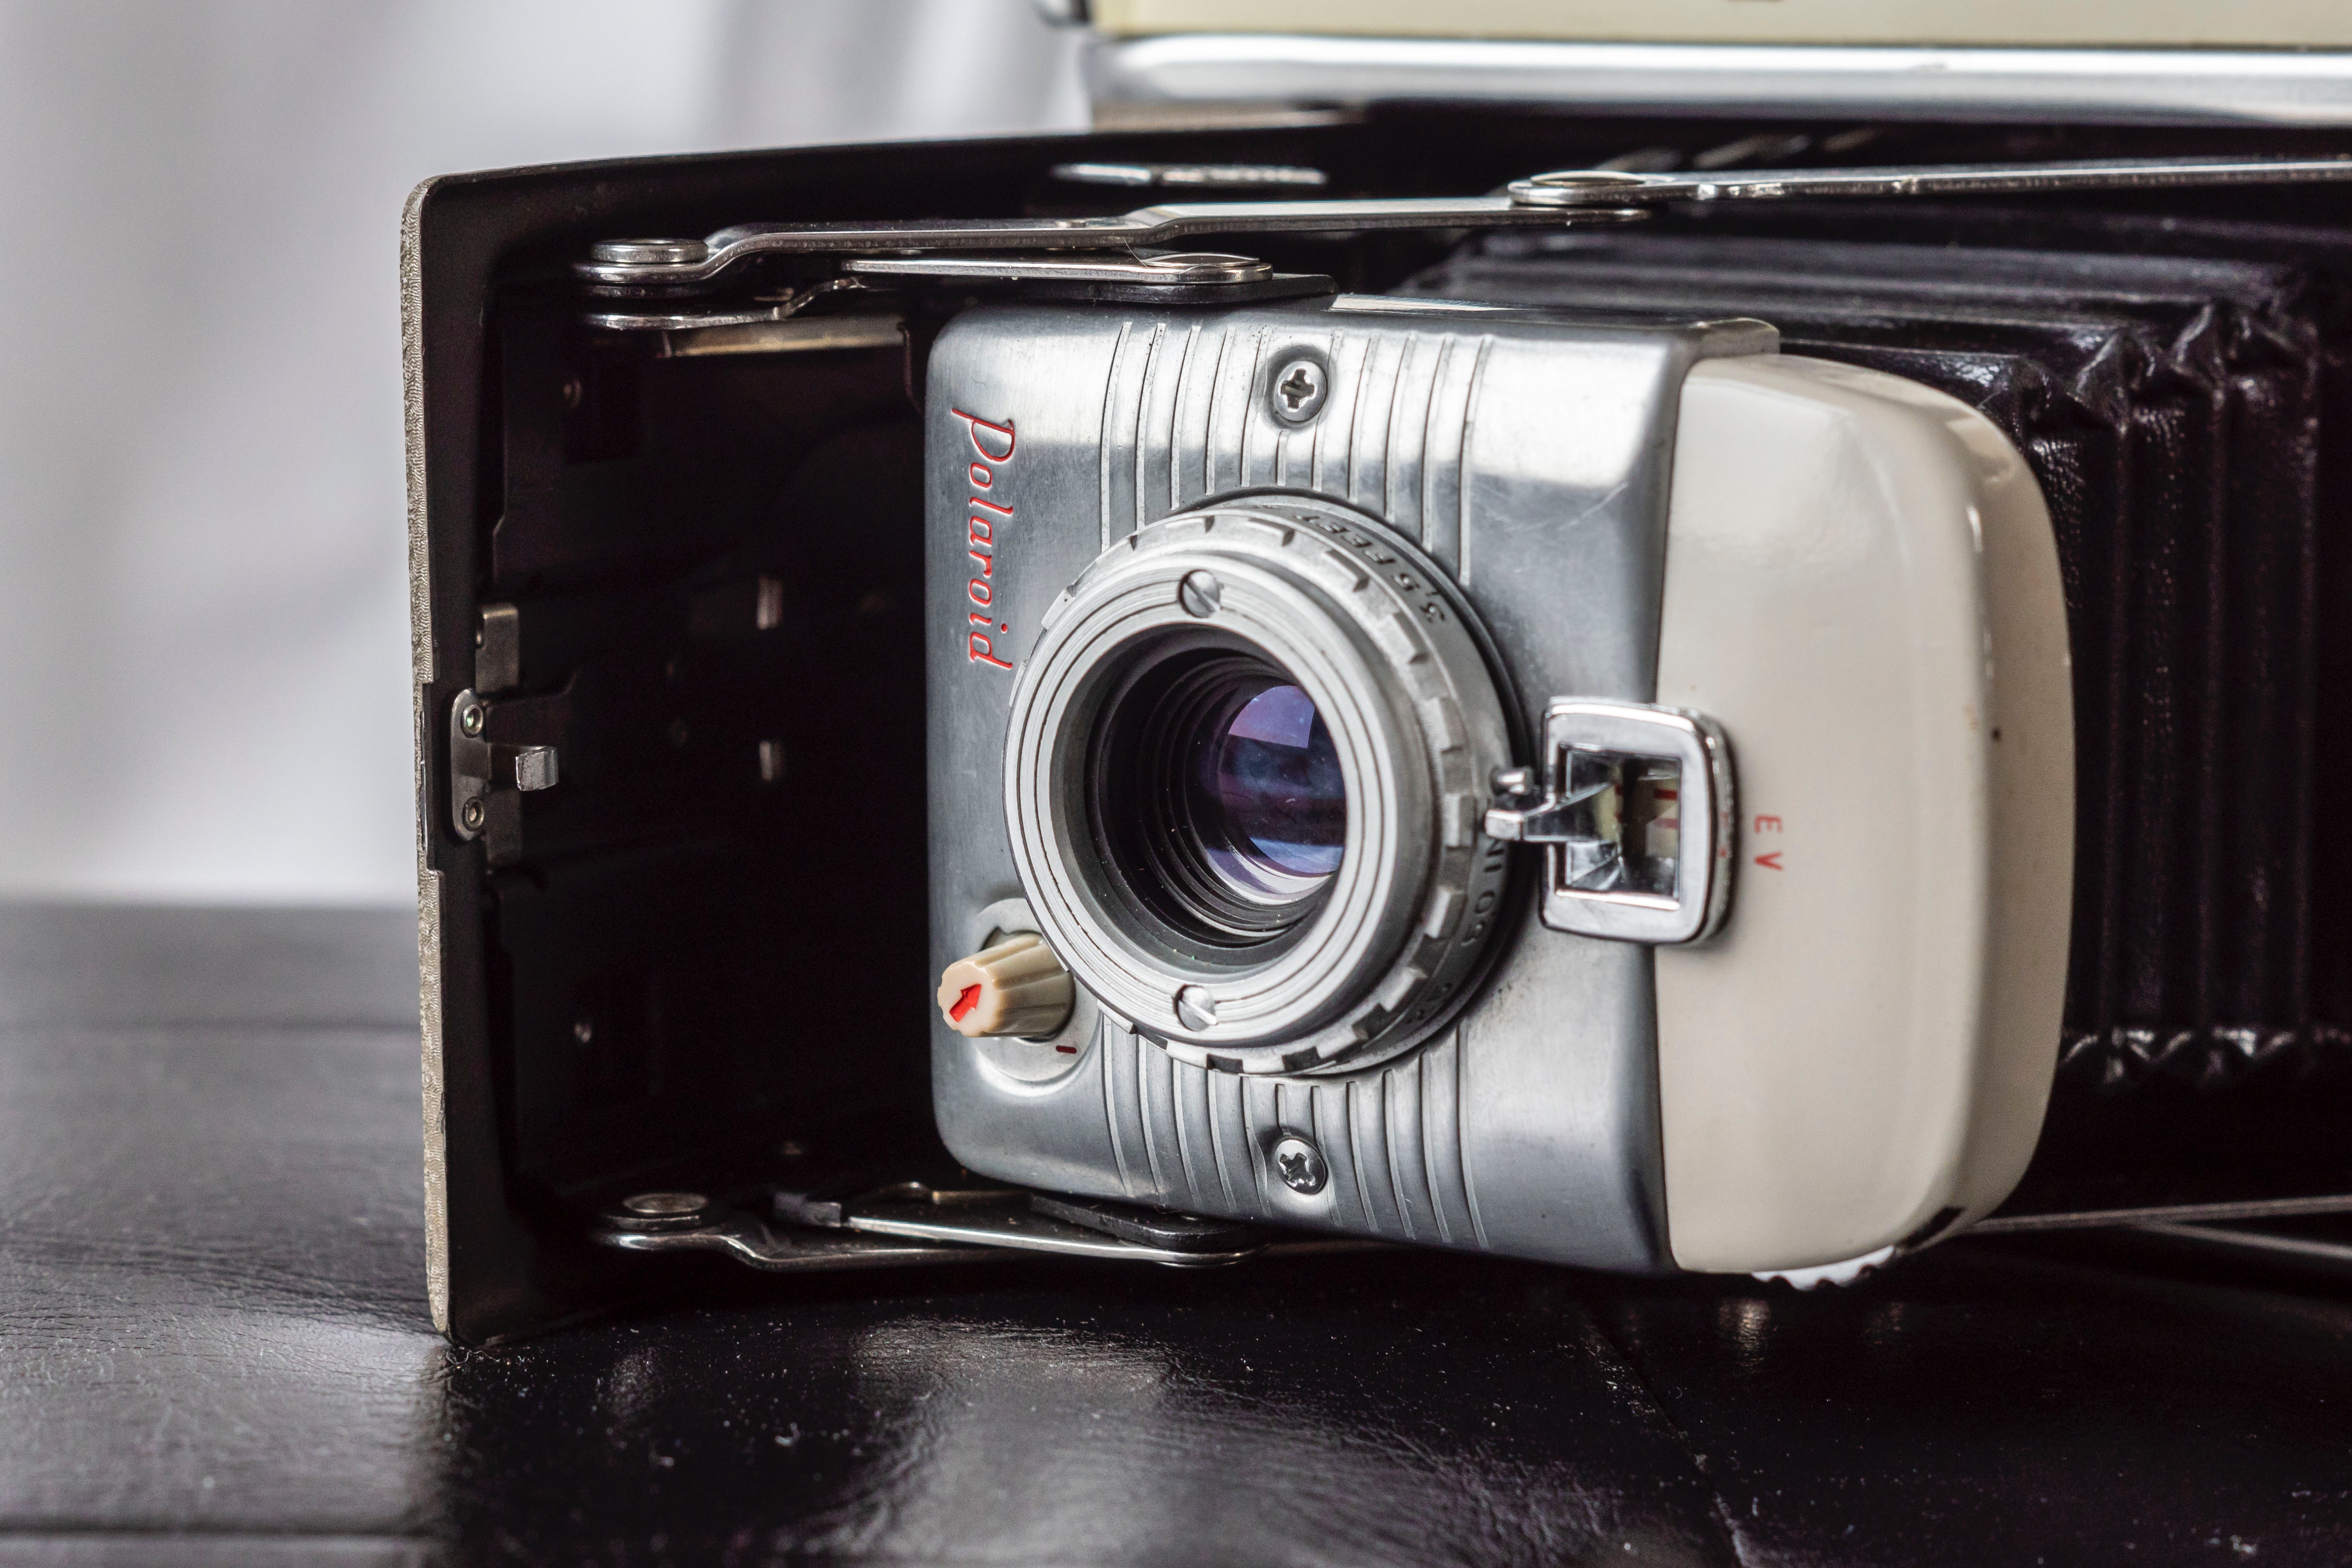
camera, cameras optics, Point and shoot camera, camera accessory, digital camera, camera lens, flash, lens, film camera, mirrorless interchangeable lens camera, photography